Cocaine Bear

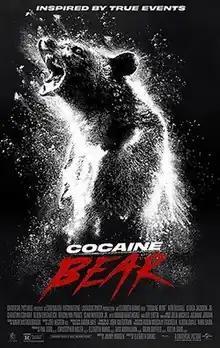
Theatrical release poster

Cocaine Bear (released as Crazy Bear in some countries) is a 2023 American comedy horror film directed by Elizabeth Banks and written by Jimmy Warden. It is loosely inspired by the true story of the "Cocaine Bear", an American black bear that ingested several kilograms of a bag containing about of lost cocaine. The film stars Keri Russell, O'Shea Jackson Jr., Christian Convery, Alden Ehrenreich, Brooklynn Prince, Isiah Whitlock Jr., Margo Martindale, Jesse Tyler Ferguson and Ray Liotta, the latter of whom died in May 2022, and to whom the film is dedicated.